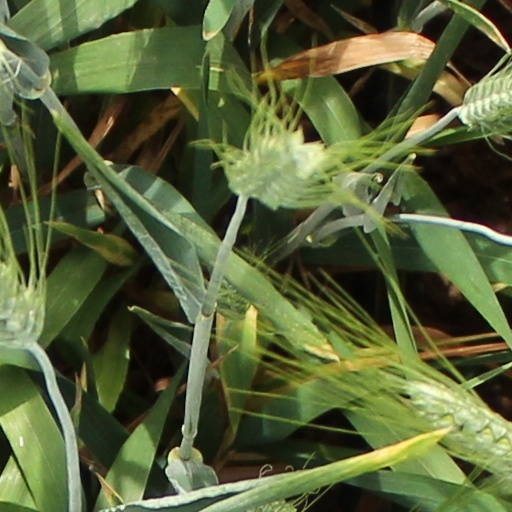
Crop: wheat